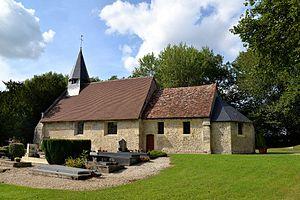
Le Fournet (Calvados)
Le Fournet est une commune française, située dans le département du Calvados en région Normandie, peuplée de 62 habitants.